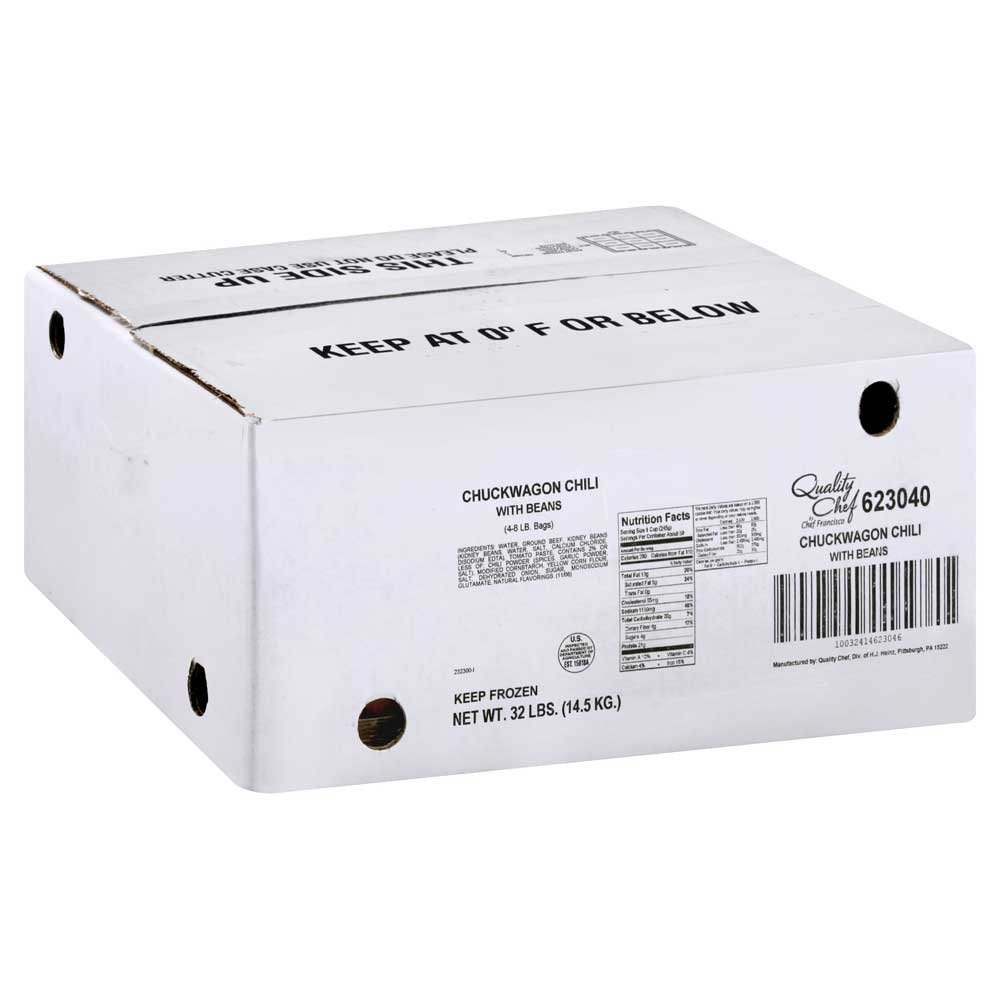
Item Name: Chef Francisco Chuckwagon Chili with Beans - 8 lb. bag, 4 per case
Value: 128.0
Unit: Fl Oz

Price: 202.58